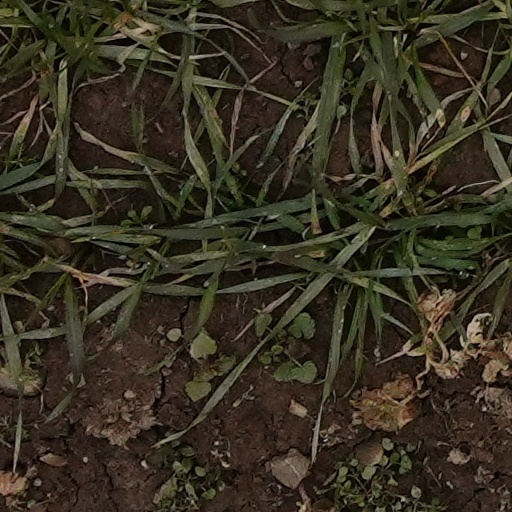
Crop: wheat